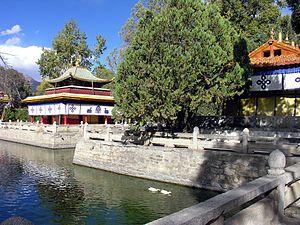
Norbulingka ou Norbu Lingka, est une enclave de 40 ha, comprise dans les faubourgs ouest de Lhassa, capitale de la région autonome du Tibet, et remplie de jardins, de bassins, de pavillons et de palais. Avant la construction de la ville nouvelle à partir de 1959, le site était à l'extérieur de Lhassa.